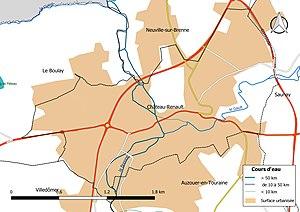
Carte du réseau hydrographique de la commune de fr:Château-Renault (France).
Château-Renault est une commune française située dans le département d'Indre-et-Loire, en région Centre-Val de Loire.